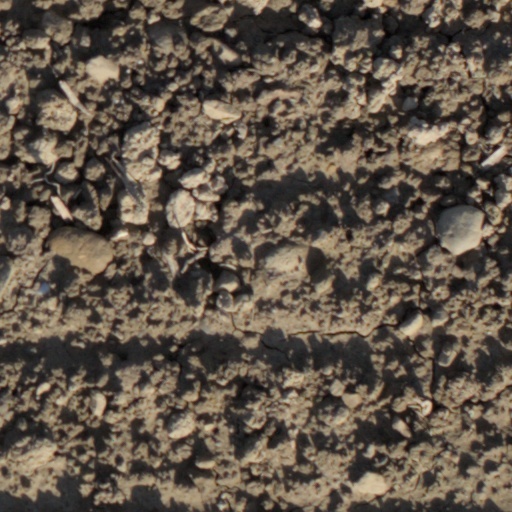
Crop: wheat